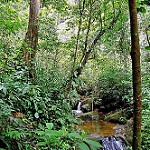
Label: forest